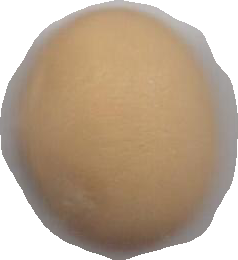
Variety: Anjasmoro